Pierre Ernest Ballue

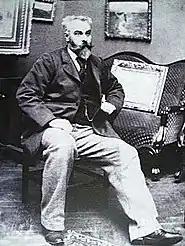
Pierre Ernest Ballue

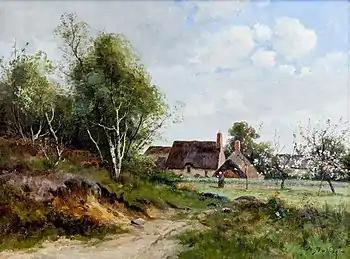
A Village with Apple Trees in Bloom

Pierre Ernest Ballue (27 February 1855 – 18 May 1928) was a French landscape painter and designer, associated with the Barbizon School.